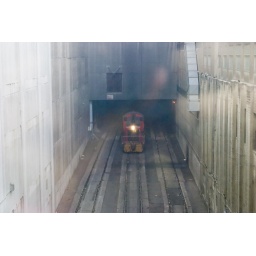
They have their railroad tracks to cart things around the giant brewery campus and to ship the beer once its done.